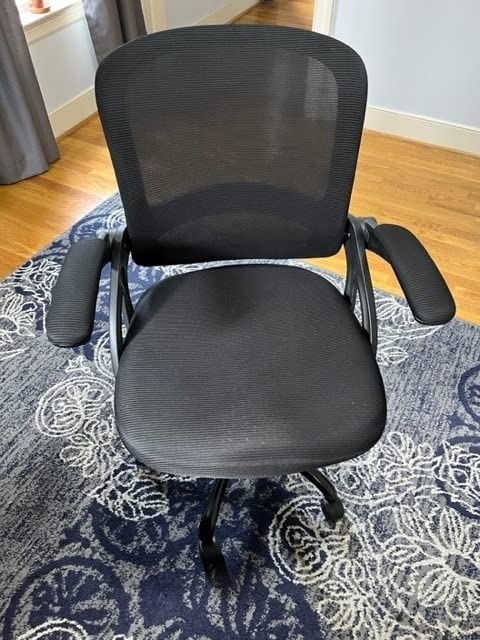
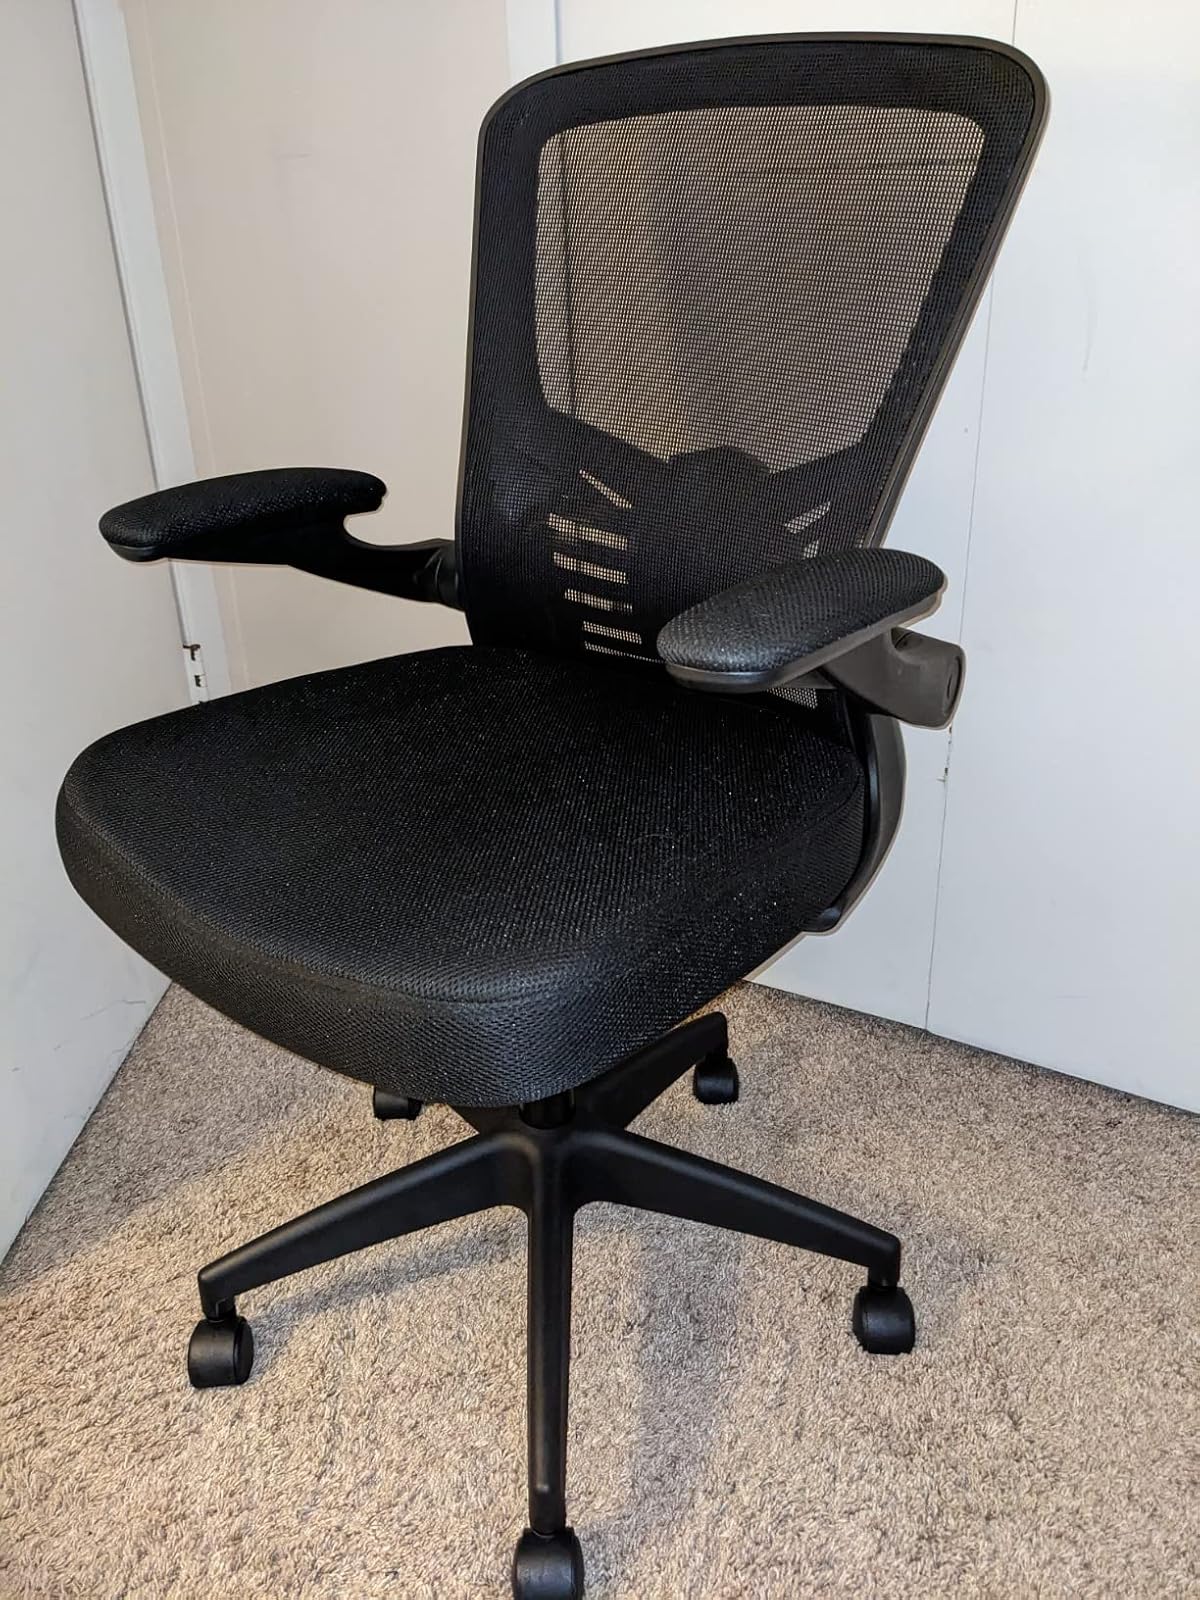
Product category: items_chair
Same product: no